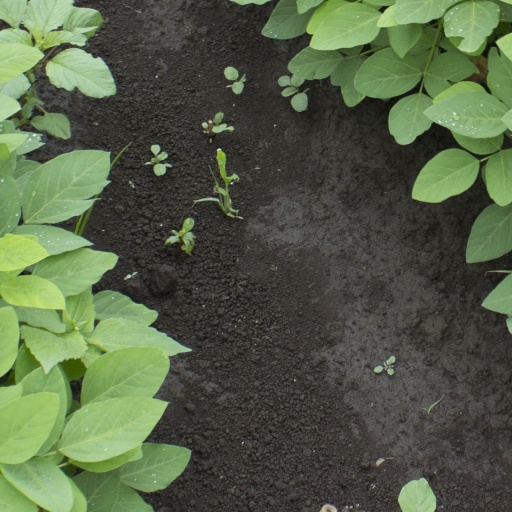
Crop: soybean